Symphony No. 7 (Mozart)

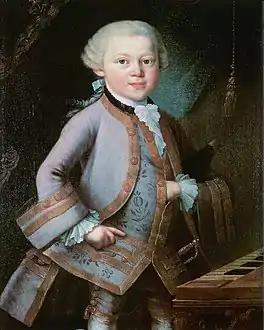
1763 portrait of Mozart

Symphony No. 7 in D major, K. 45, by Wolfgang Amadeus Mozart, was completed in Vienna in January 1768 after the family's return from a visit to Olomouc and Brno in Moravia. The symphony is in four movements. Its first performance was probably at a private concert. The symphony was reworked to become the overture to Mozart's opera, "La finta semplice", K. 51, composed and performed later that year, and the overture itself was subsequently adapted further to create a new symphony, known in the Köchel 1964 (K6) catalogue as K. 46a. The autograph of the score is preserved in the Berlin State Library.